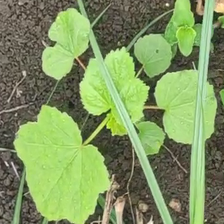
Weed species: Little_Mallow(Malva parviflora)